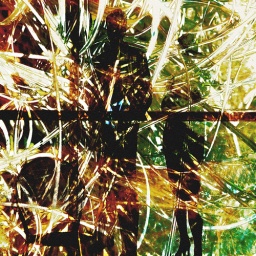
from base shots of chair, weeds, and silhouettes on an ad for office space in Philly